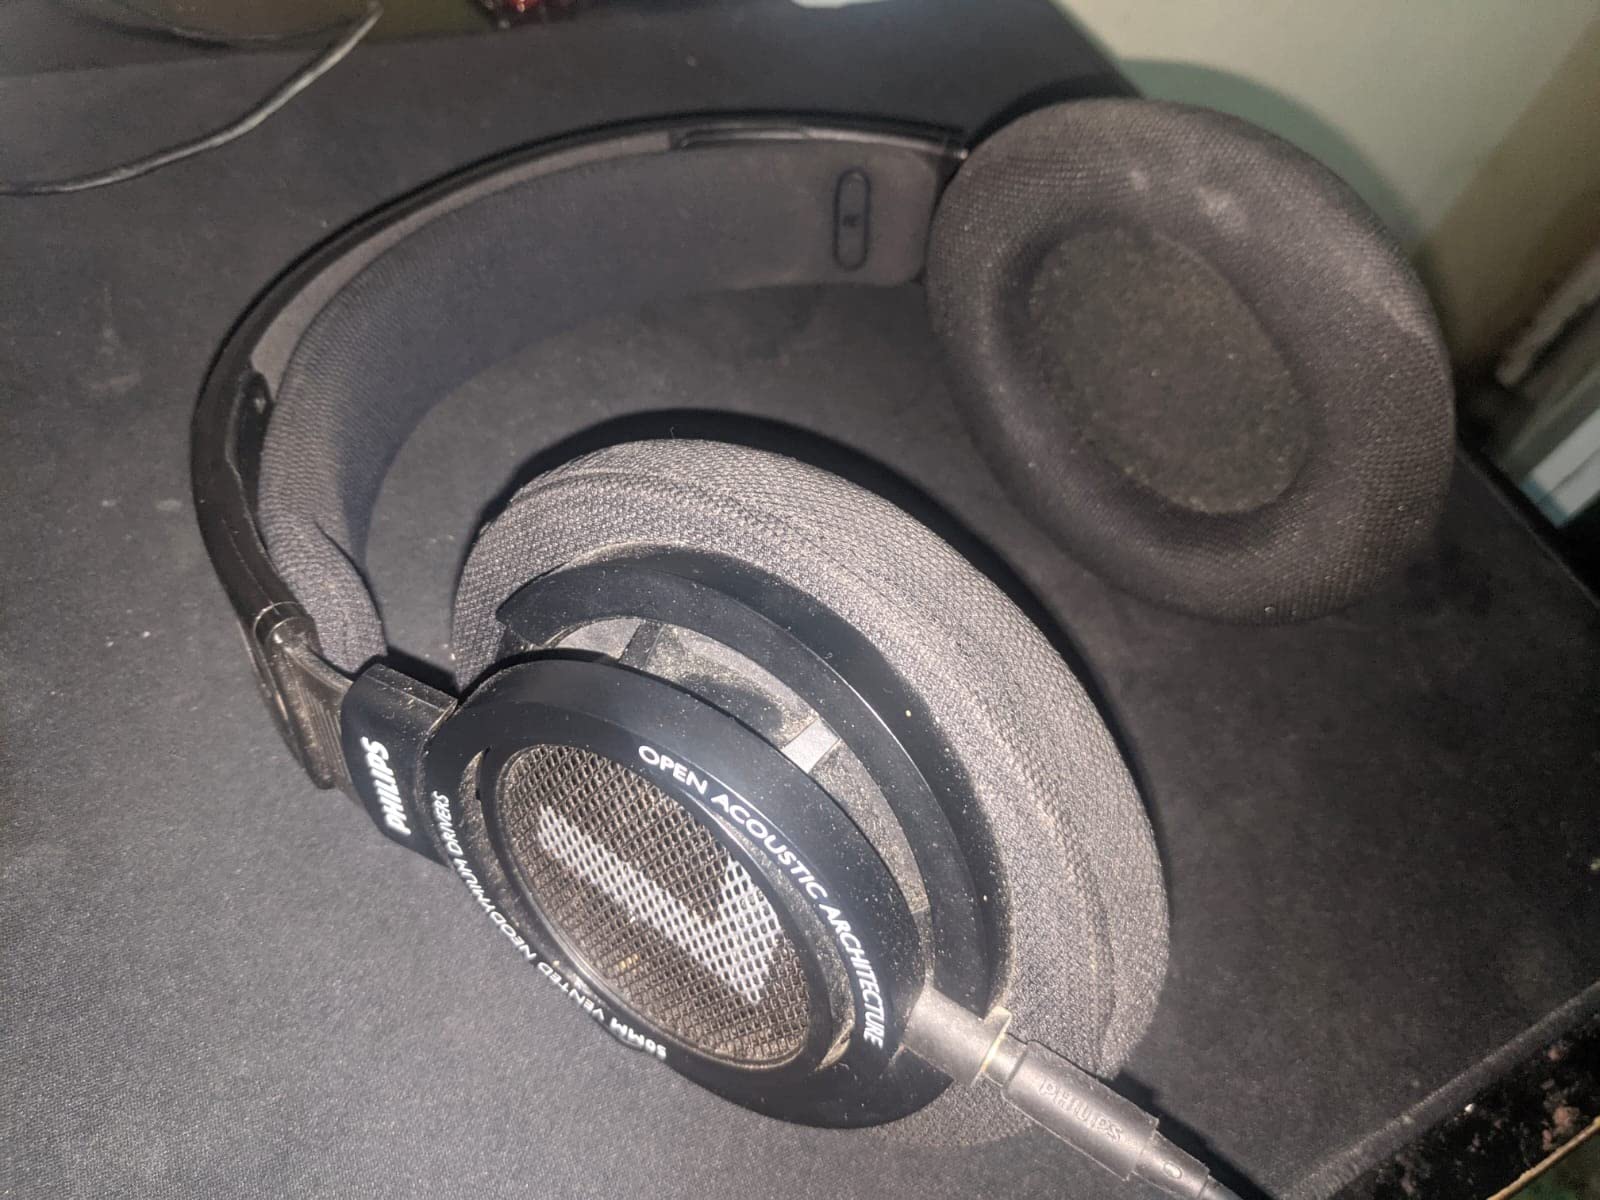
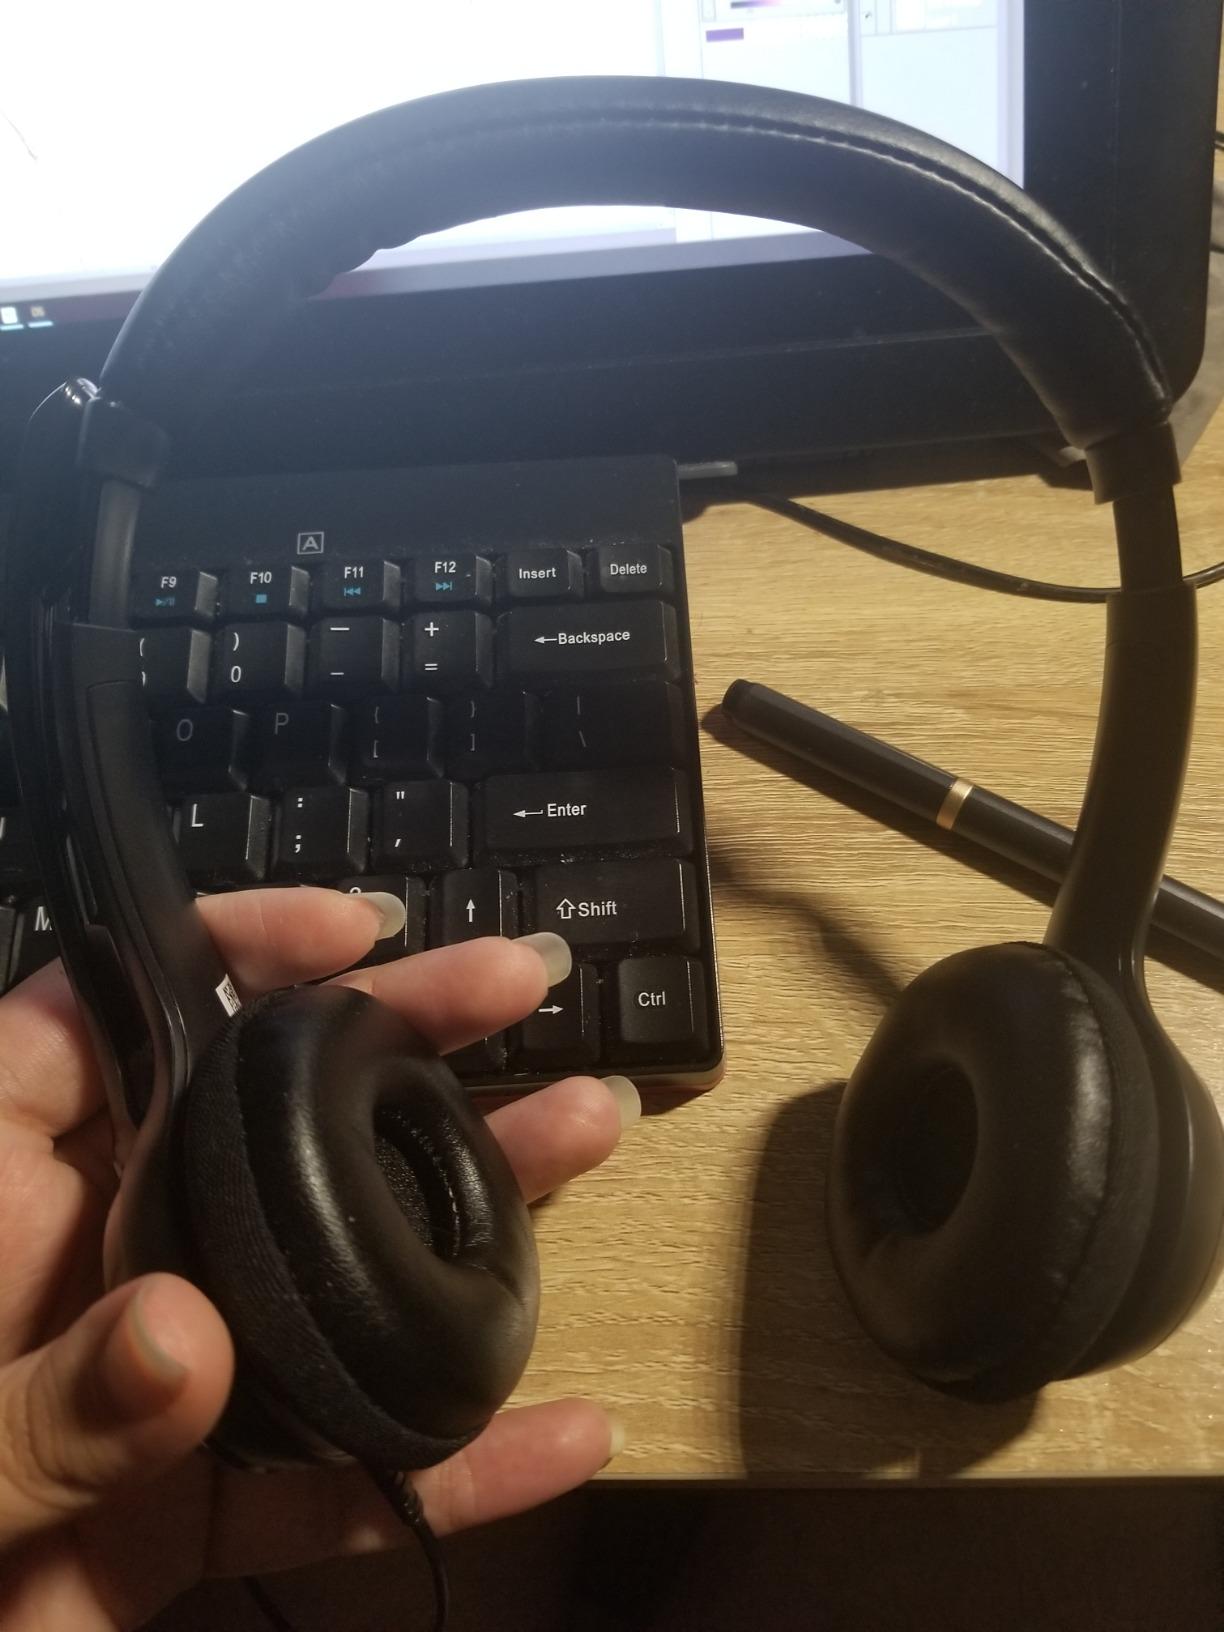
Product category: headphones
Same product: no